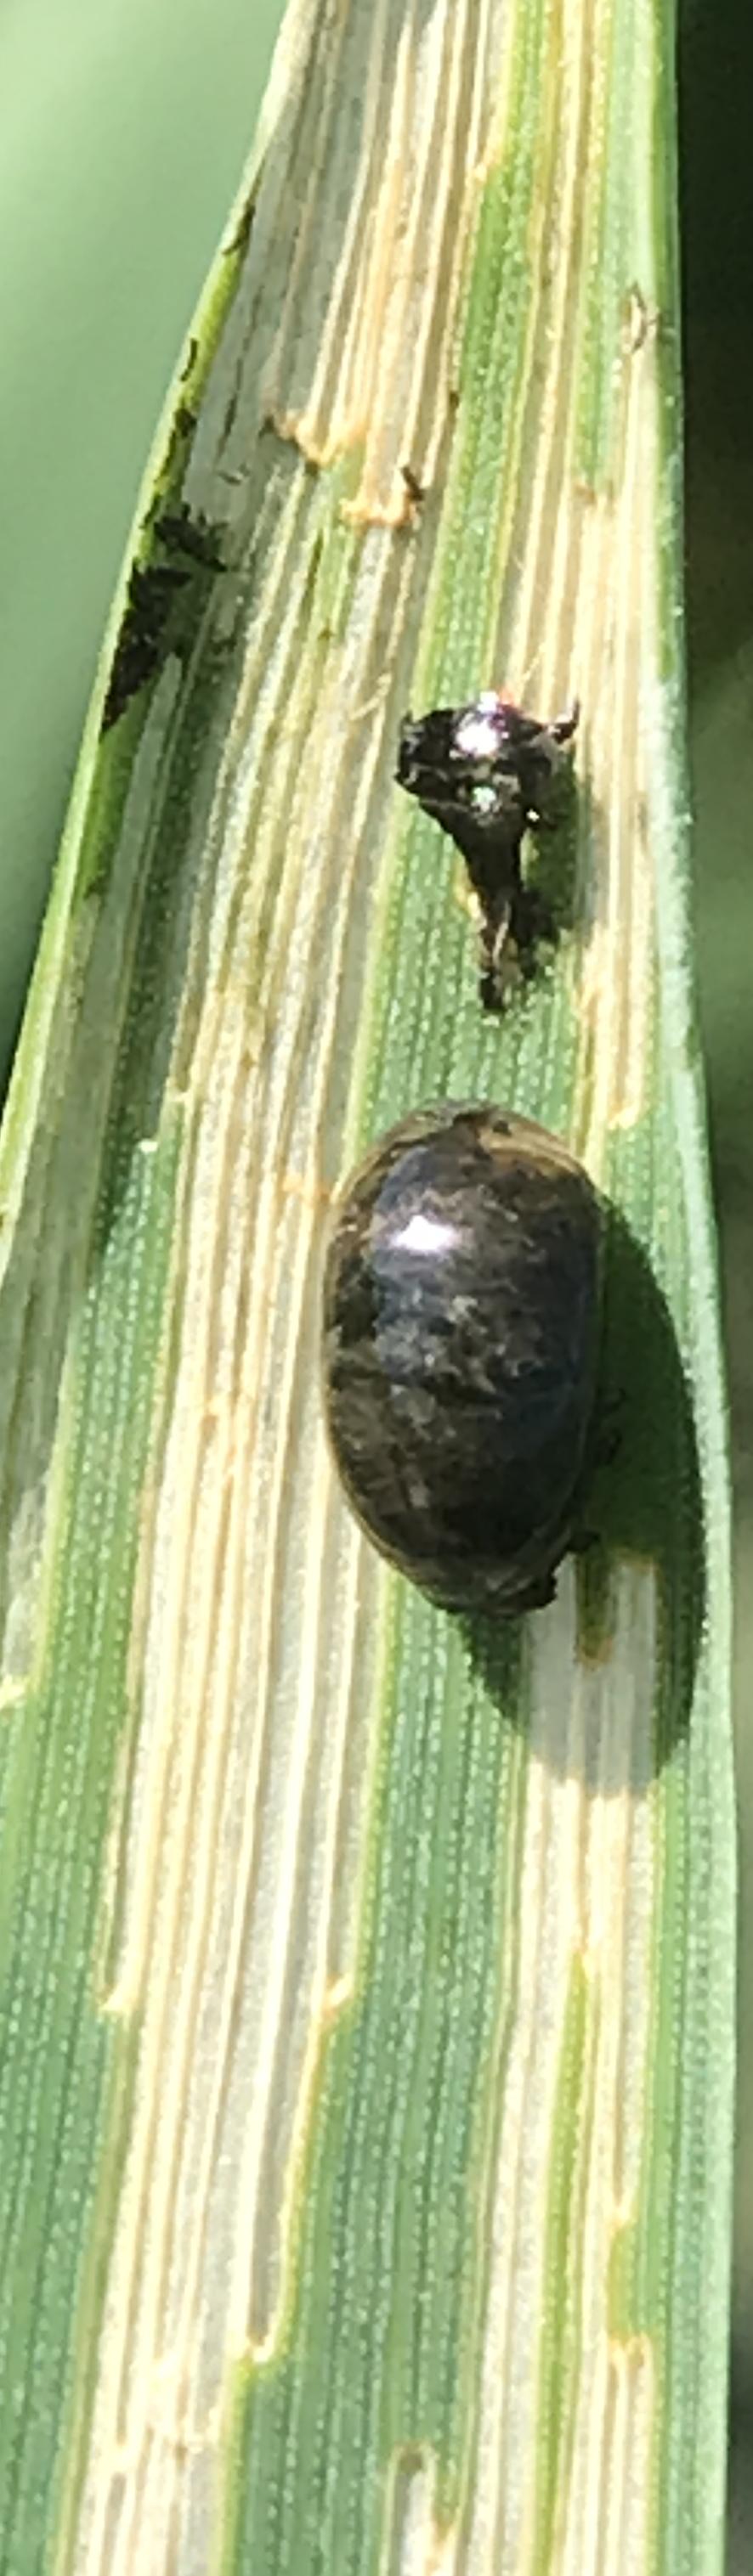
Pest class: cereal_leaf_beetle